Jaime Alguersuari

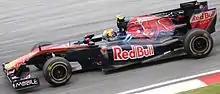
Alguersuari driving for Toro Rosso at the 2010 Malaysian Grand Prix, in which he scored his first World Championship points

Toro Rosso retained Alguersuari for the 2010 season, starting with a career-best finishes of thirteenth in Bahrain and eleventh in Australia including 22 laps battling with the 7 time world champion Michael Schumacher. In Malaysia one week later, Alguersuari scored his first ever Formula One points with a ninth-placed finish. Toro Rosso team principal Franz Tost praised Alguersuari's performance, saying the Spaniard "drove a fantastic race". Alguersuari then scored another point after finishing tenth at his home Grand Prix. In May, Alguersuari visited the Dominican Republic with his Red Bull team and became one of the first drivers to ever drive a Formula 1 vehicle on the beaches there. In the next 14 races, he only had one more points finish, at the final race of the year in Abu Dhabi.